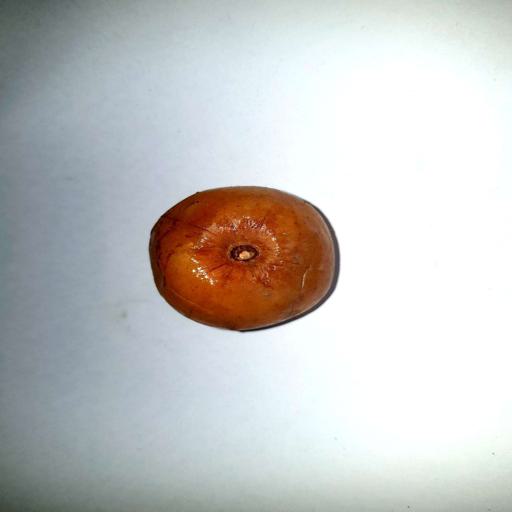
Label: bruised